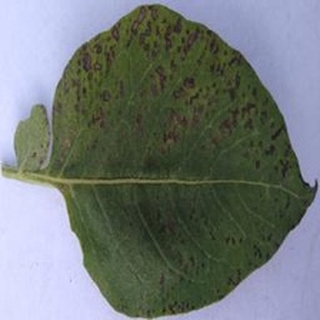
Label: potato_early_blight